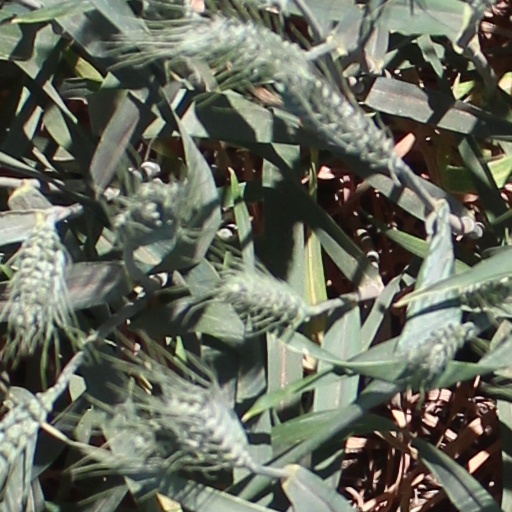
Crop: wheat